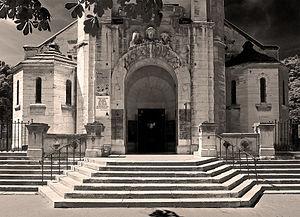
église Saint-Lambert-de-Vaugirard (porche) - Paris XV
L’église Saint-Lambert de Paris ou église Saint-Lambert de Vaugirard est une église située rue Gerbert dans le 15ᵉ arrondissement de Paris.